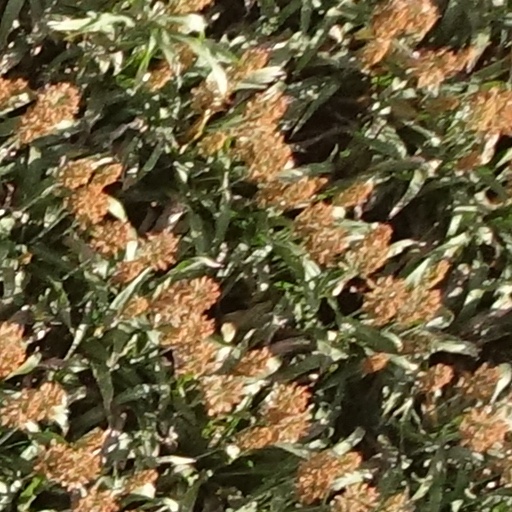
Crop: sorghum